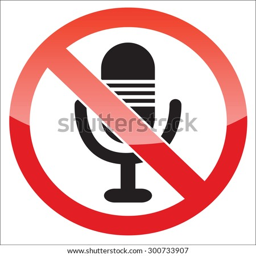
image of microphone , behind no sign , on white background